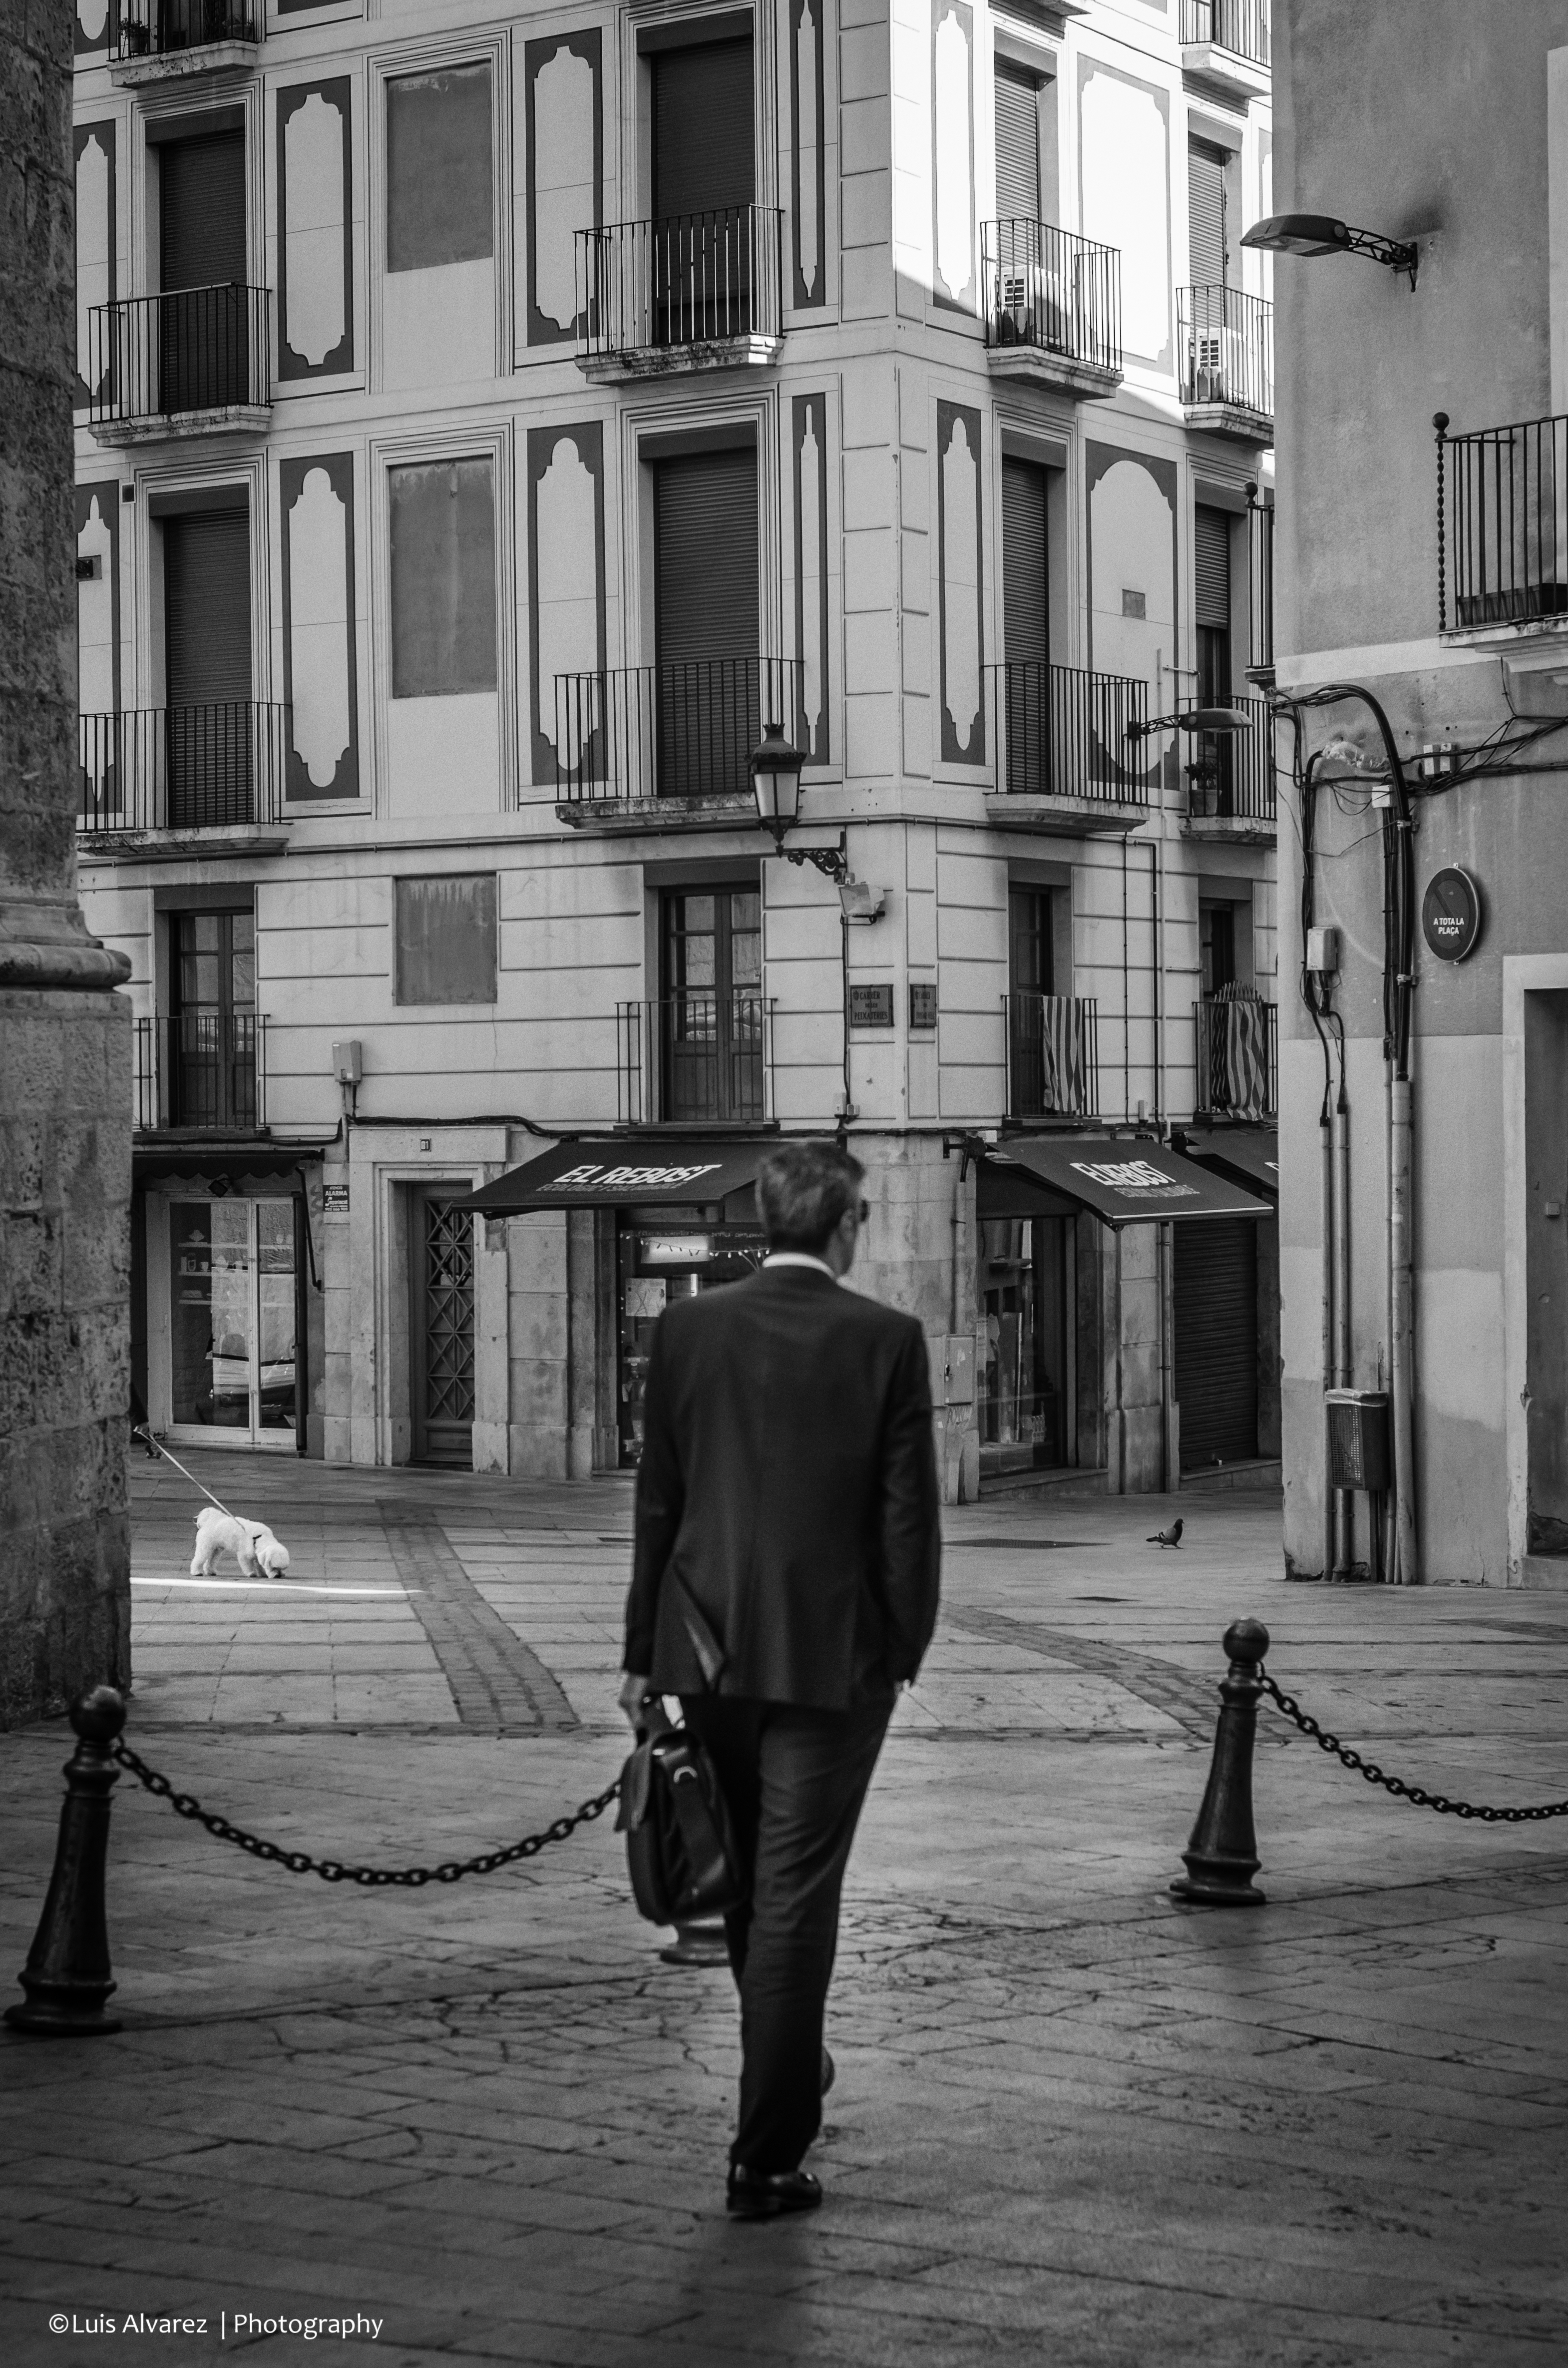
creative, black and white, road, white, street, camera, photography, alley, lens, crop, nikon, black, monochrome, flickr, bw, candid, spain, 50mm, infrastructure, photograph, snapshot, catalonia, commons, prime, faces, shape, d7000, soul, moment, decisive, streettog, reus, unpossed, executive, urban area, monochrome photography, film noir